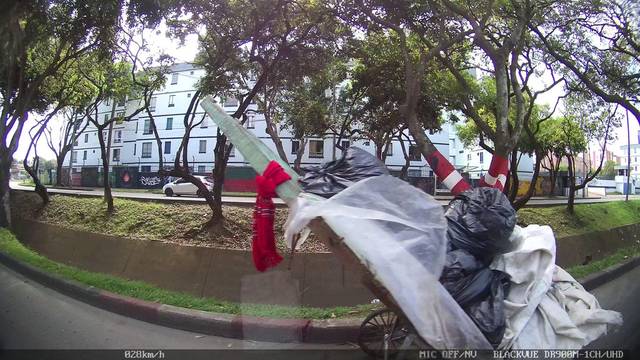
Region: Colombia
Coordinates: 3.416, -76.555